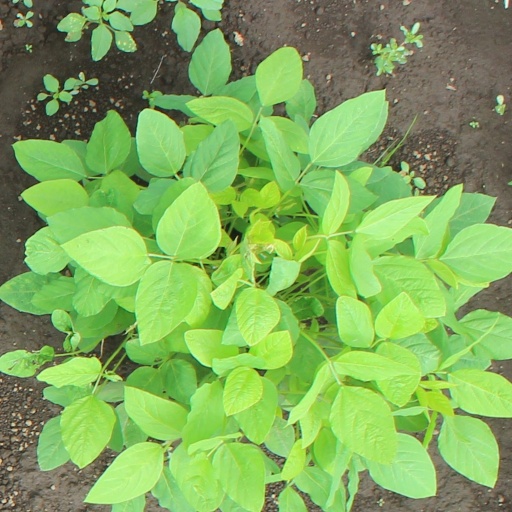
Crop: soybean